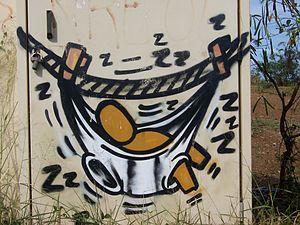
Gouzou de la Réunion.
Les gouzous sont de petits personnages anthropomorphes surgissant fréquemment sous la forme de collages ou plus souvent de graffitis dans l'espace urbain réunionnais.